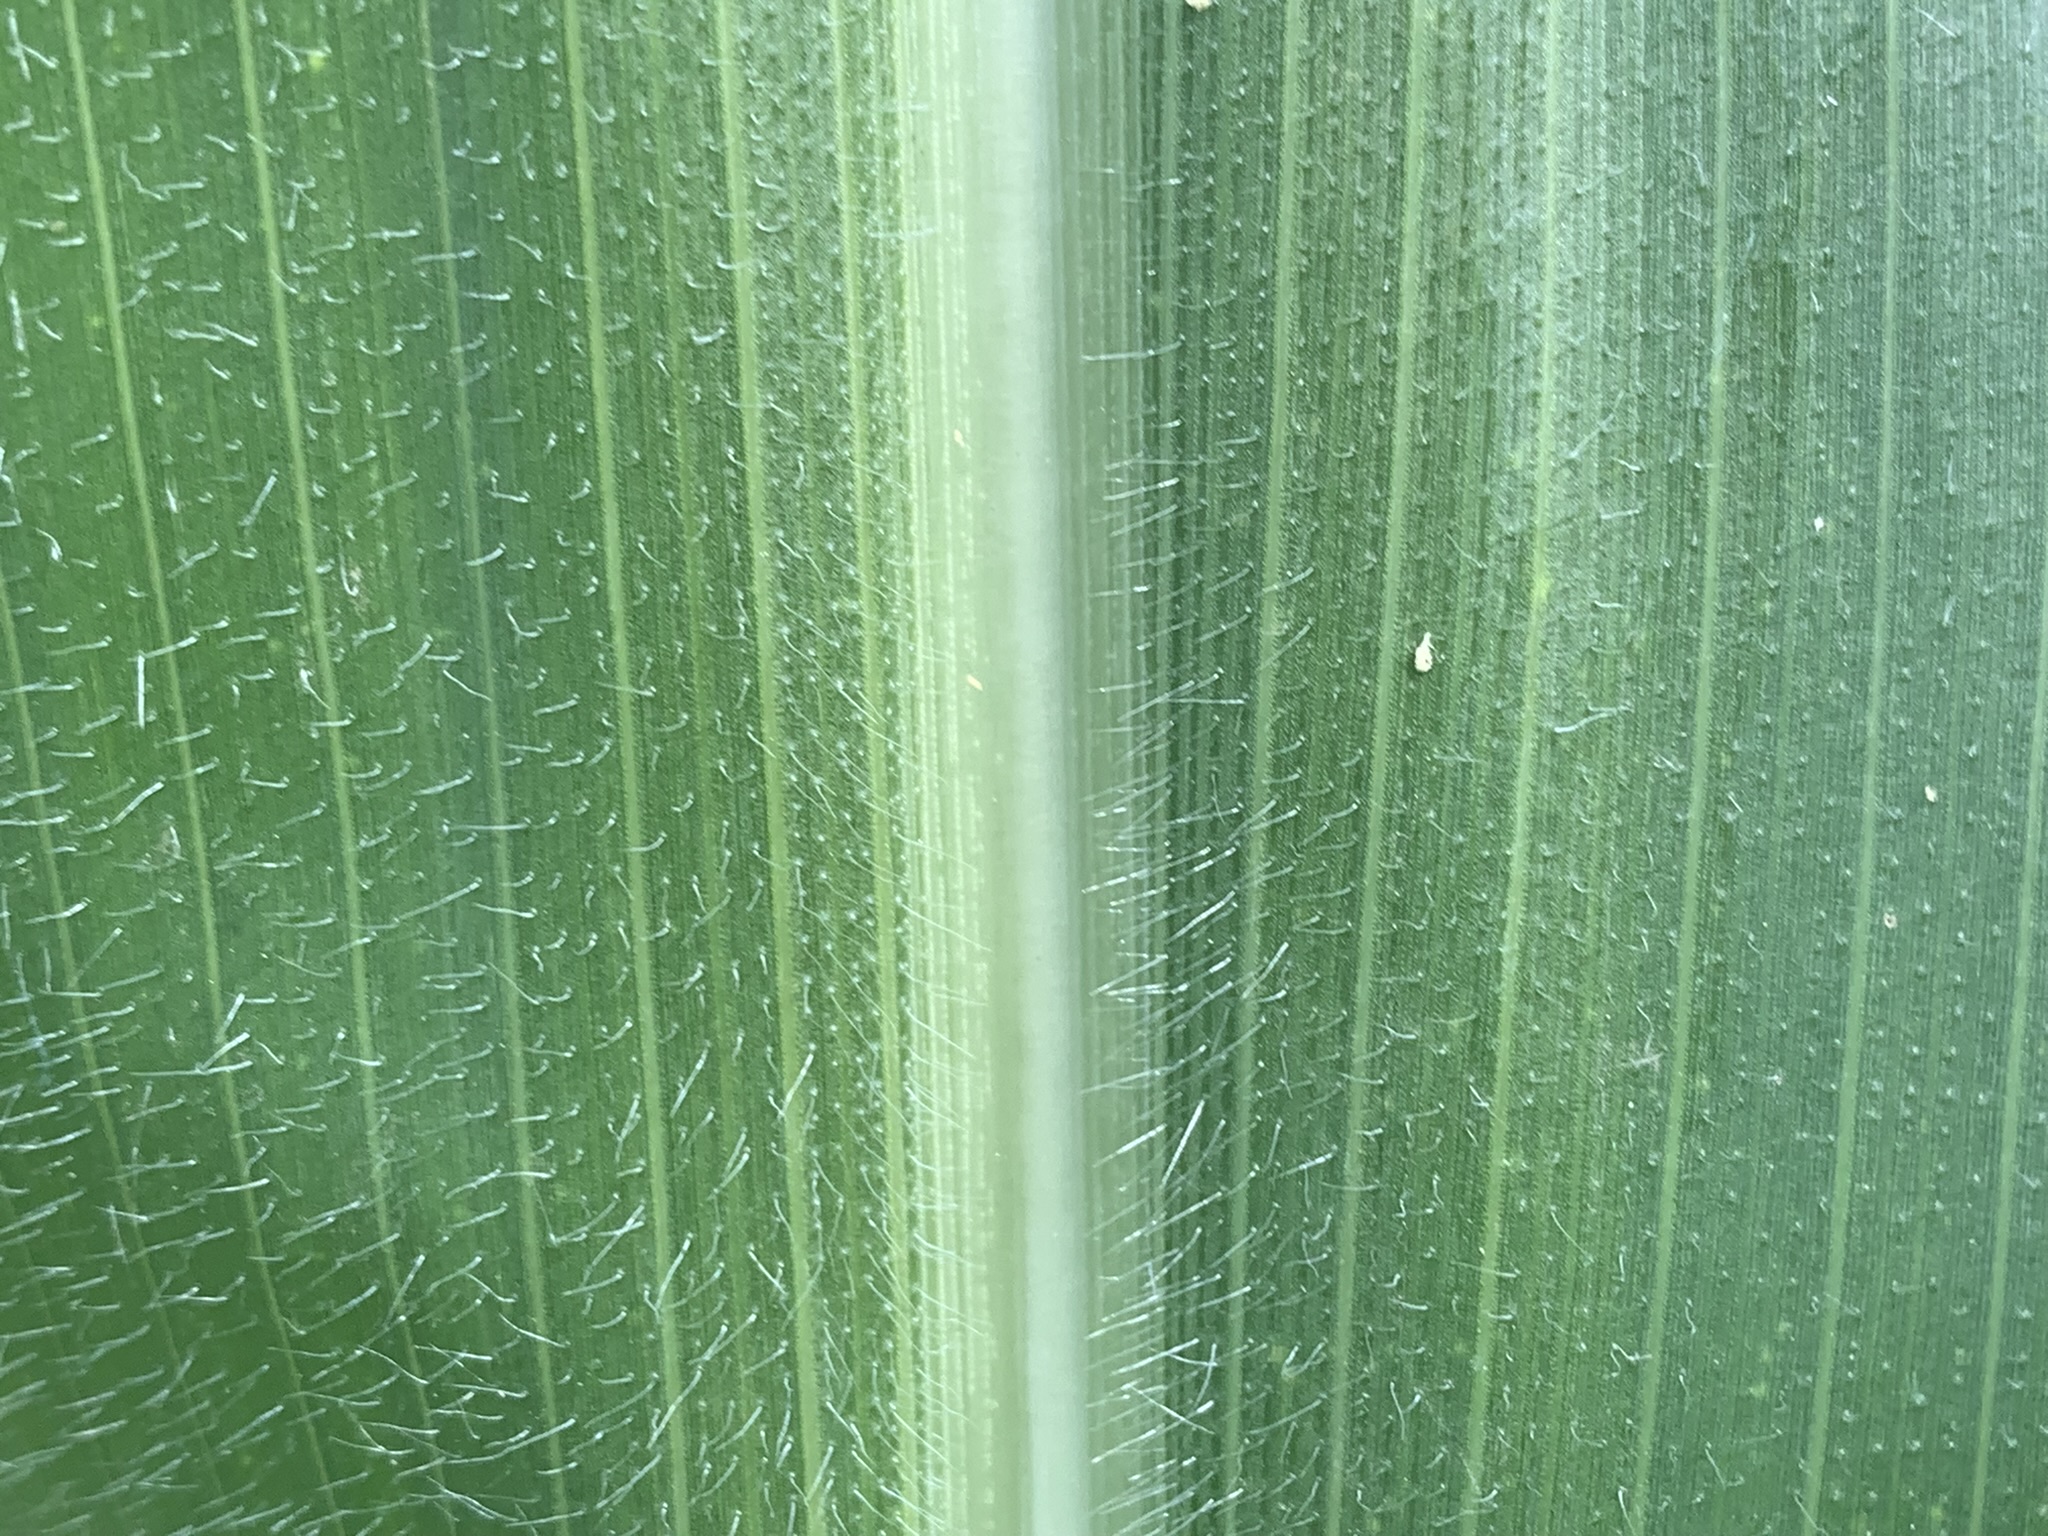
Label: Healthy